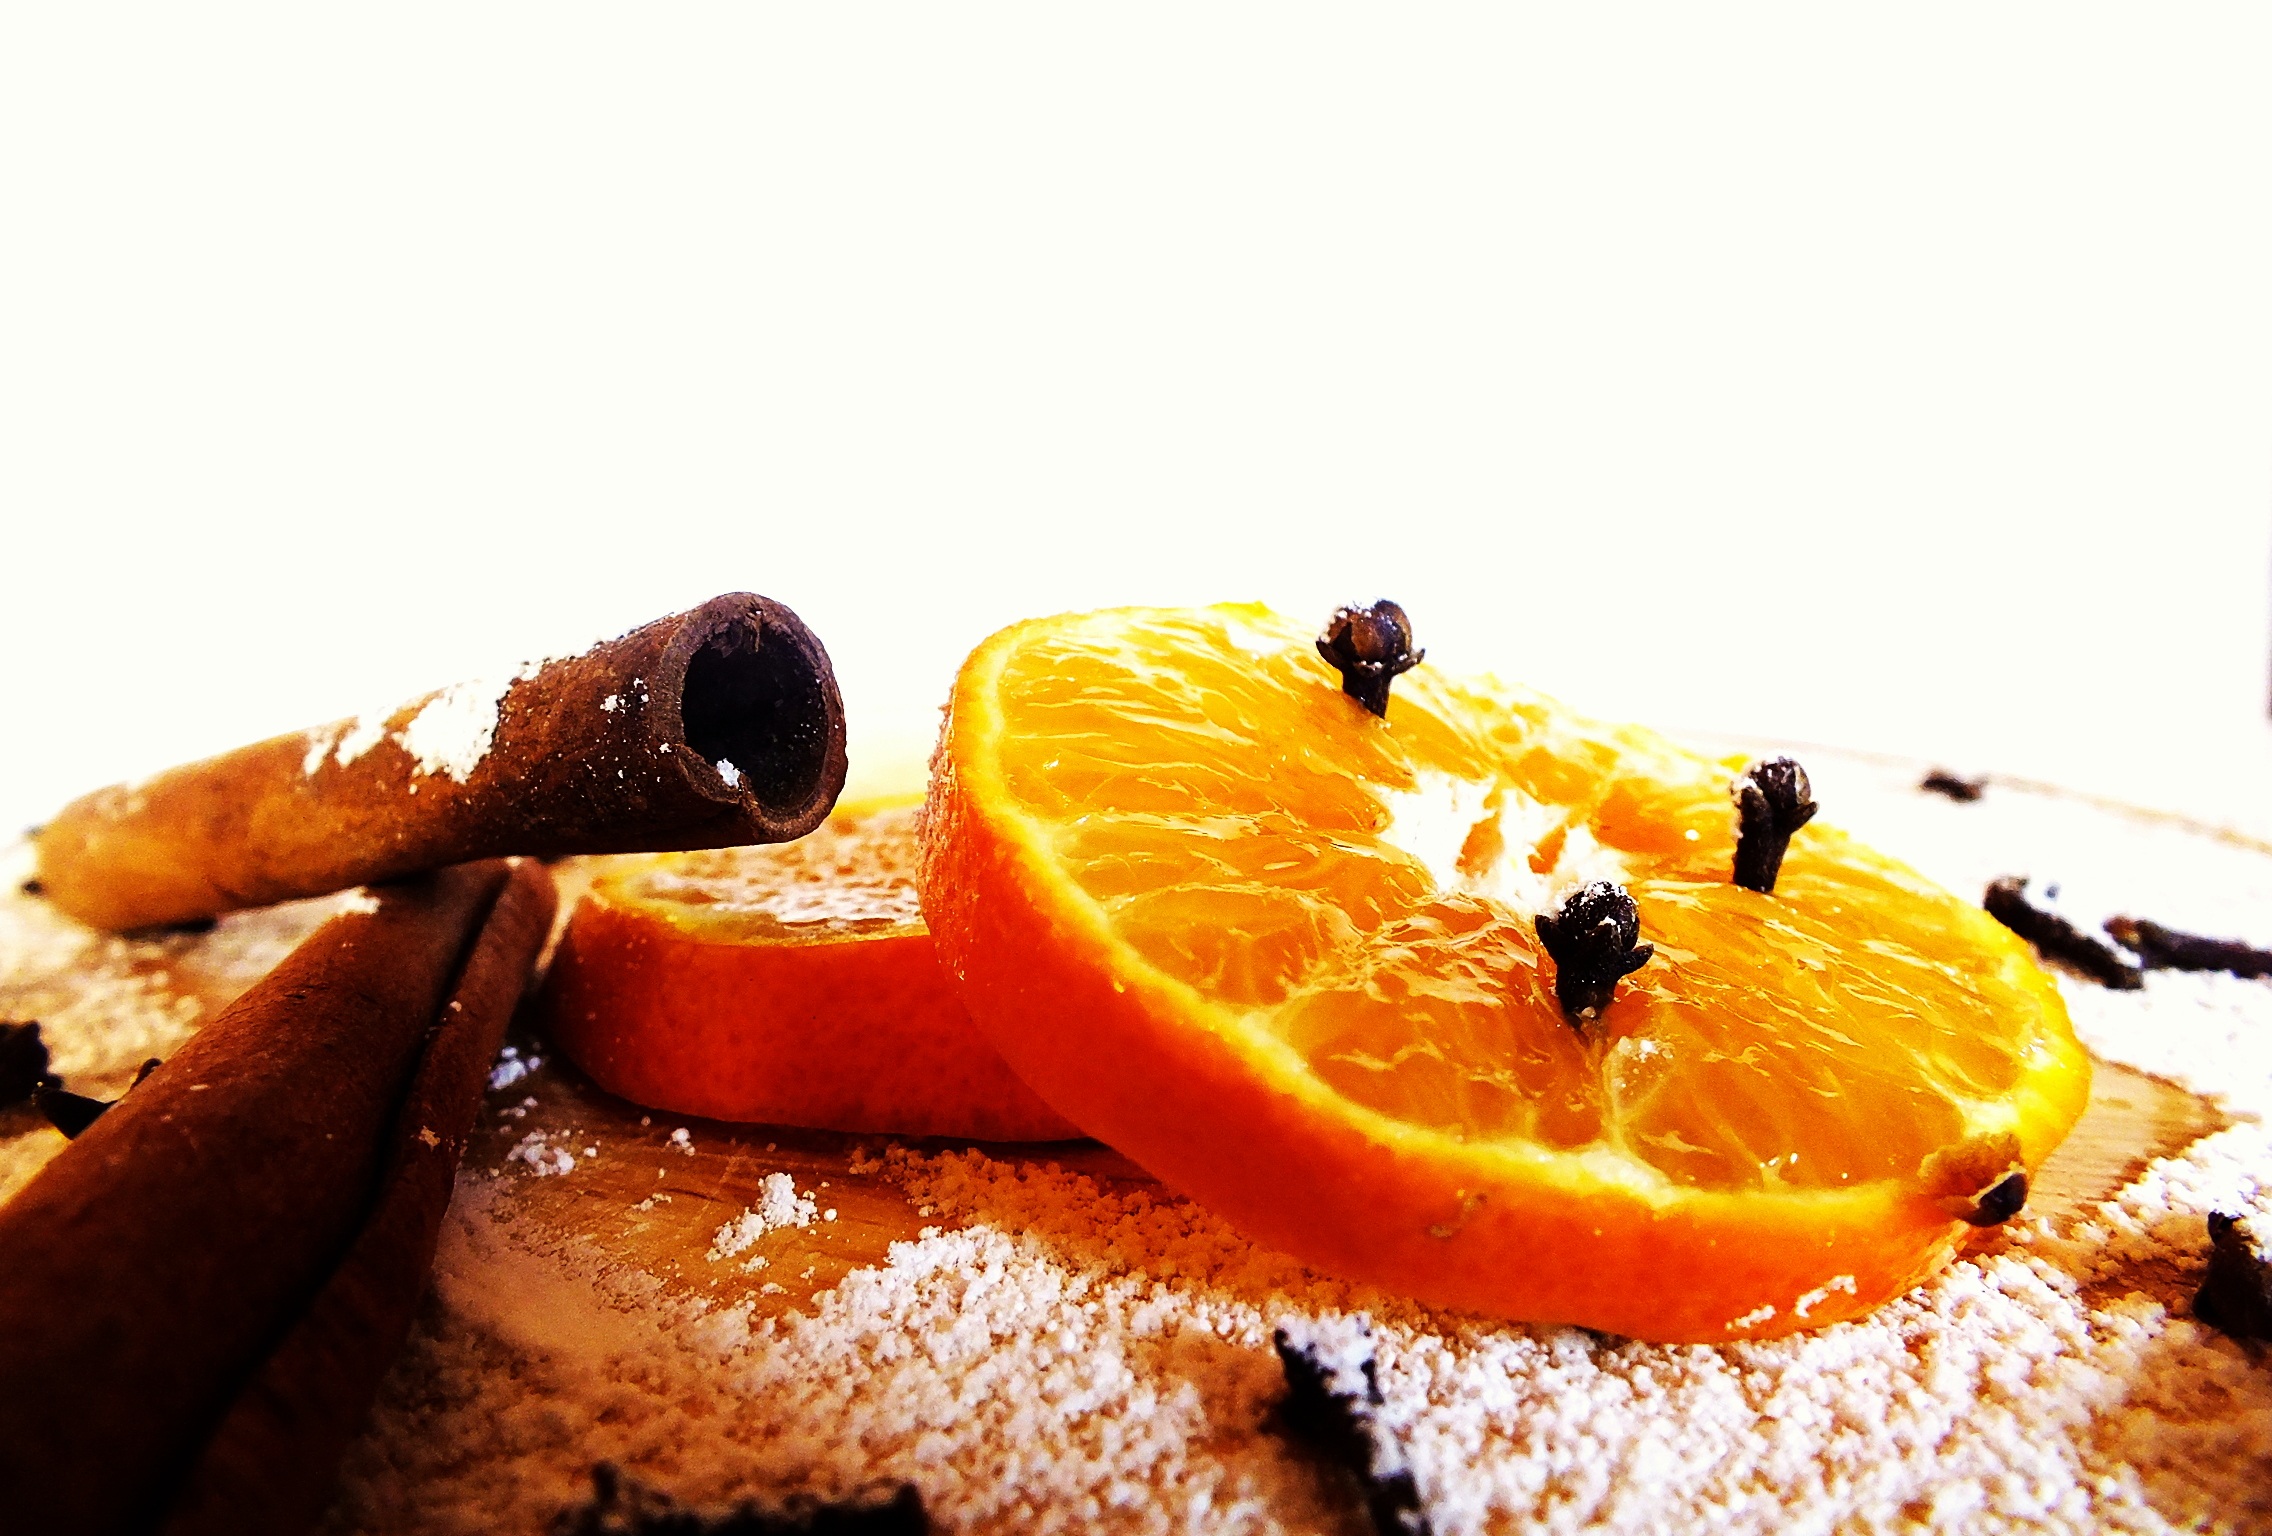
snow, winter, plant, fruit, orange, dish, meal, food, produce, fish, breakfast, christmas, cuisine, alcohol, cinnamon, holidays, poland, mandarin, liqueur, cloves, vodka, anise, white background, winter items